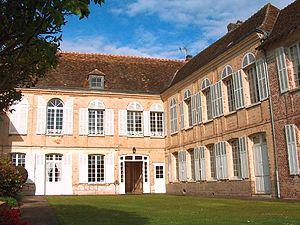
Hôtel de La Barre de Nanteuil au Petit-Andely - Façade sur cour d’époque Louis XVI (1754-1793) - 33, rue Grande aux Andelys - Renommé par Mme Bernadette Mennesson. Cf. [1]
Joachim Jean-Pierre Raoul de La Barre de Nanteuil, né le 29 juin 1743 aux Andelys où il est mort le 20 août 1833, aristocrate, officier supérieur et homme politique normand, est le premier maire élu des Andelys de février à juillet 1790 et le premier président du conseil général de l'Eure de juillet 1790 à septembre 1791.